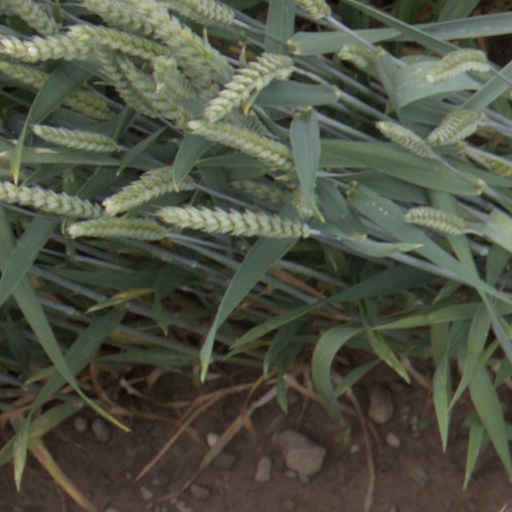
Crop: wheat